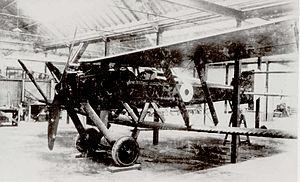
Prototype presque achevé de l'avion de chasse Parnall Scout